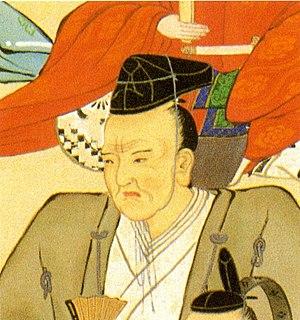
Tsugaru Nobuyuki est le 10ᵉ daimyō du domaine de Hirosaki au nord de la province de Mutsu dans le Honshū. Son titre de courtoisie est Dewa-no-kami.